List of cicadas of Australia

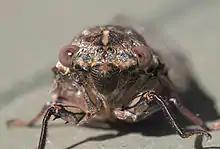
"Henicopsaltria eydouxii"

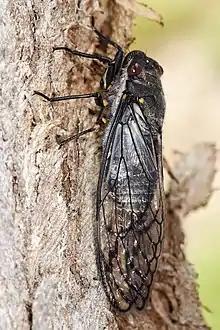
"Psaltoda moerens"

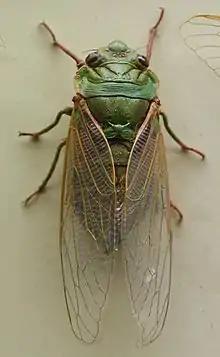
"Cyclochila australasiae", Greengrocer

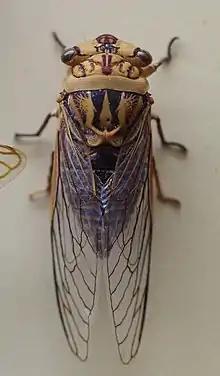
"Macrotristria godingi"

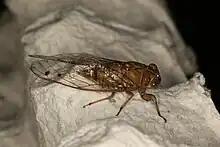
"Tamasa tristigma"

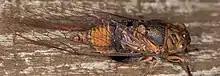
"Birrima varians"

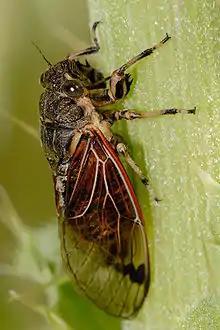
"Diemeniana frenchi"

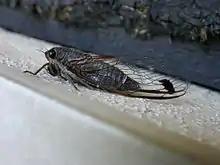
"Galanga labeculata"

Mallee Chirper * "Marteena rubricincta" (Goding and Froggatt, 1904)